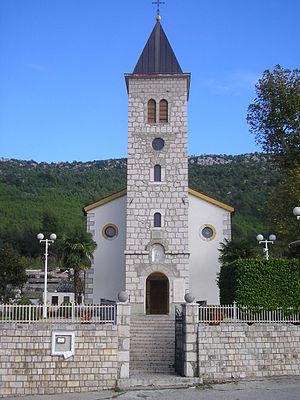
Trebižat est un village de Bosnie-Herzégovine. Il est situé dans la municipalité de Čapljina, dans le canton d'Herzégovine-Neretva et dans la Fédération de Bosnie-et-Herzégovine. Selon les premiers résultats du recensement bosnien de 2013, il compte 1 350 habitants.